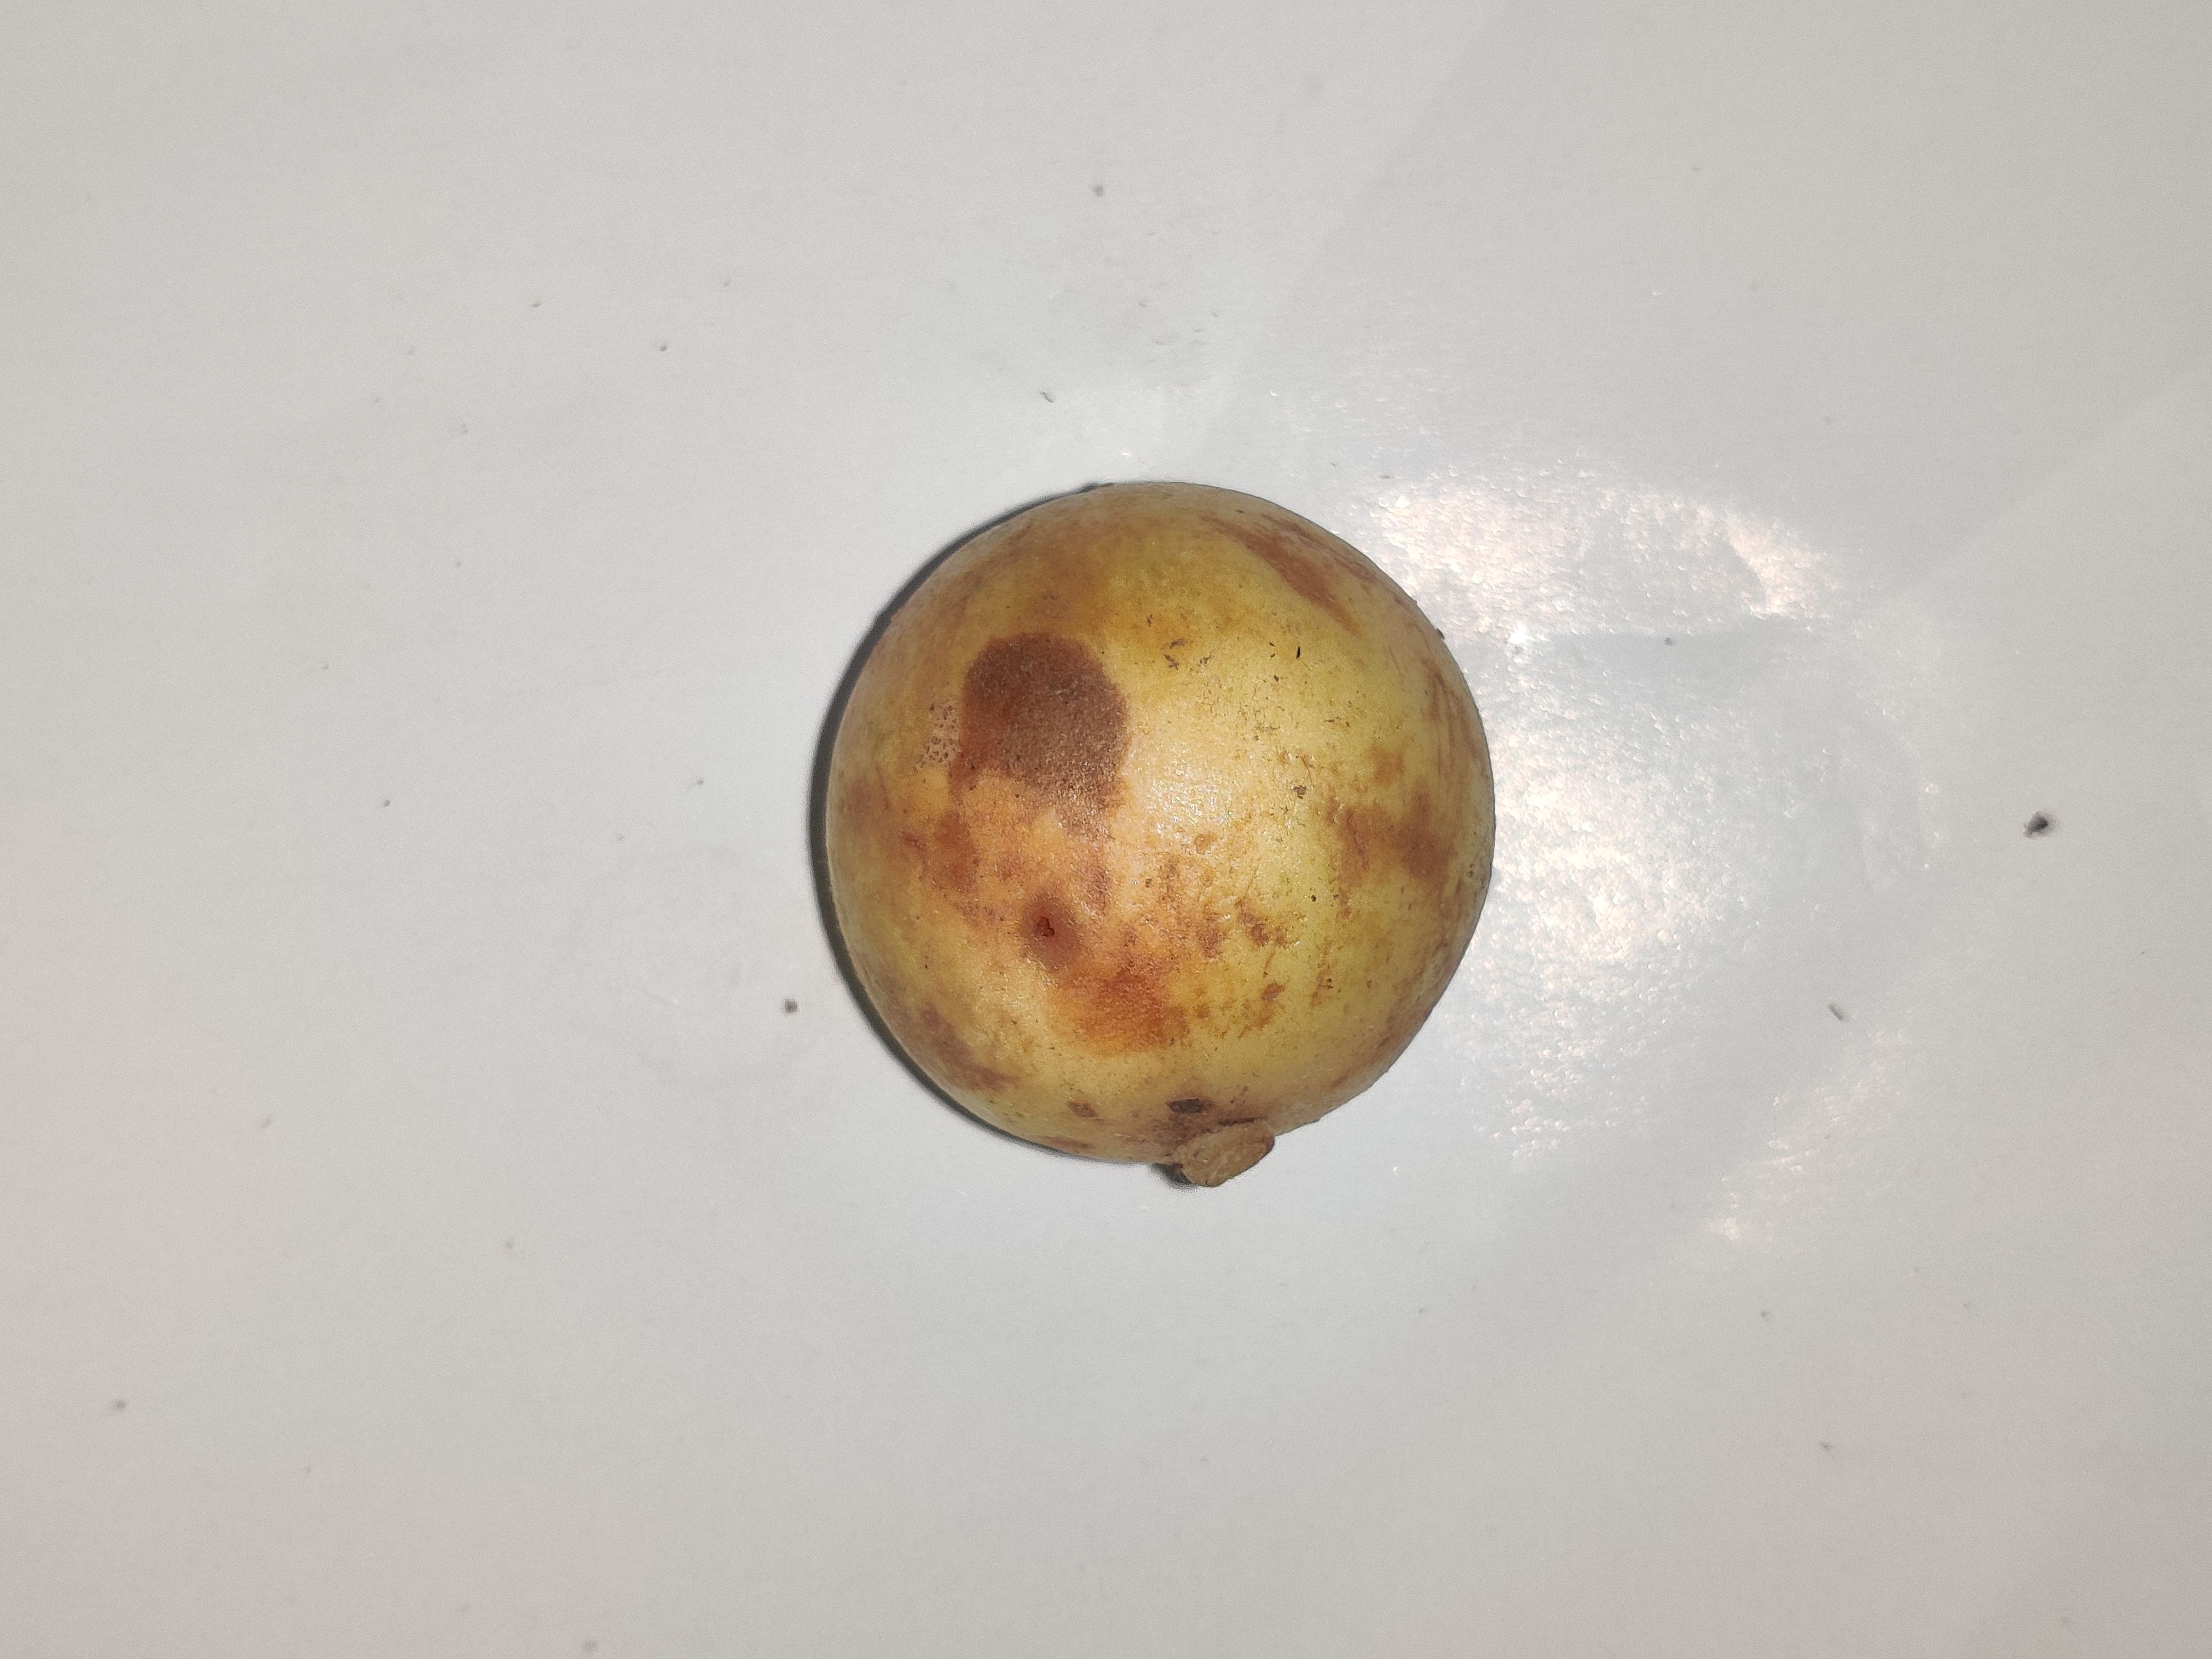
Fruit: burmese-grape
Grade: 2nd-grade